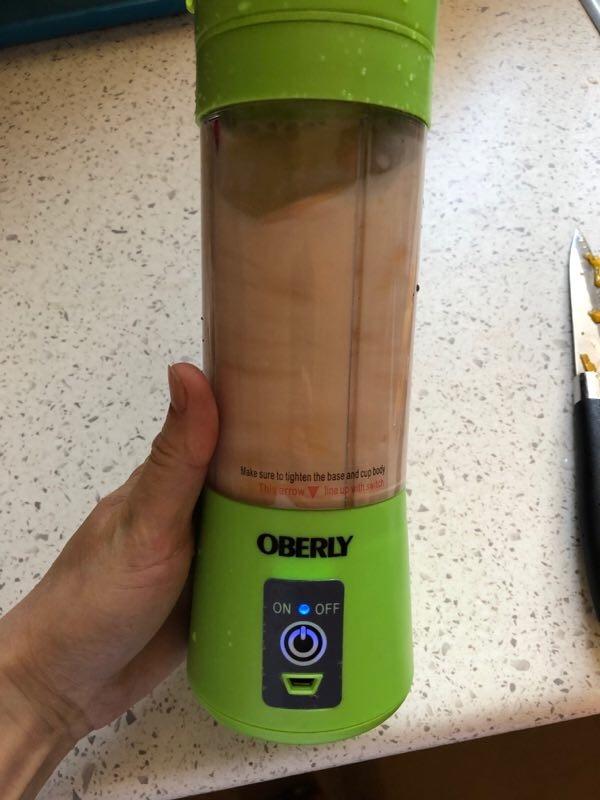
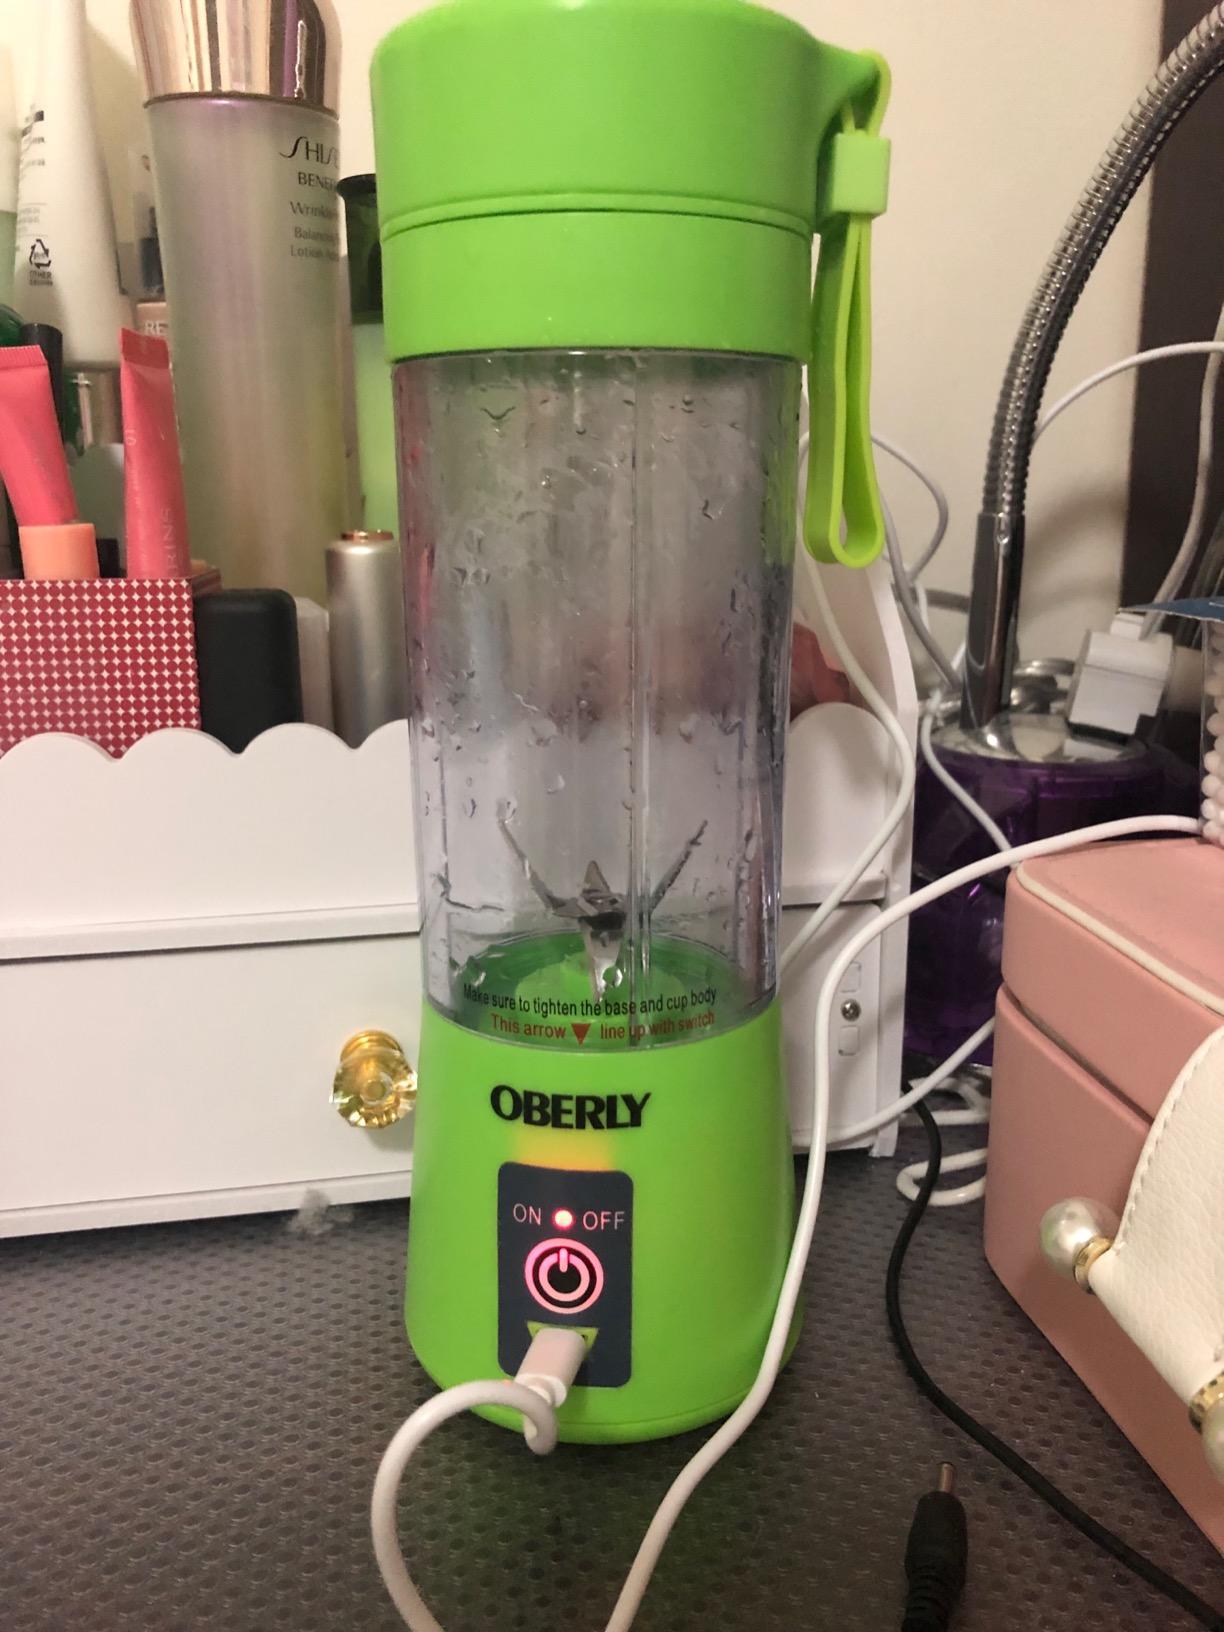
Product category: items_blender
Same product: yes